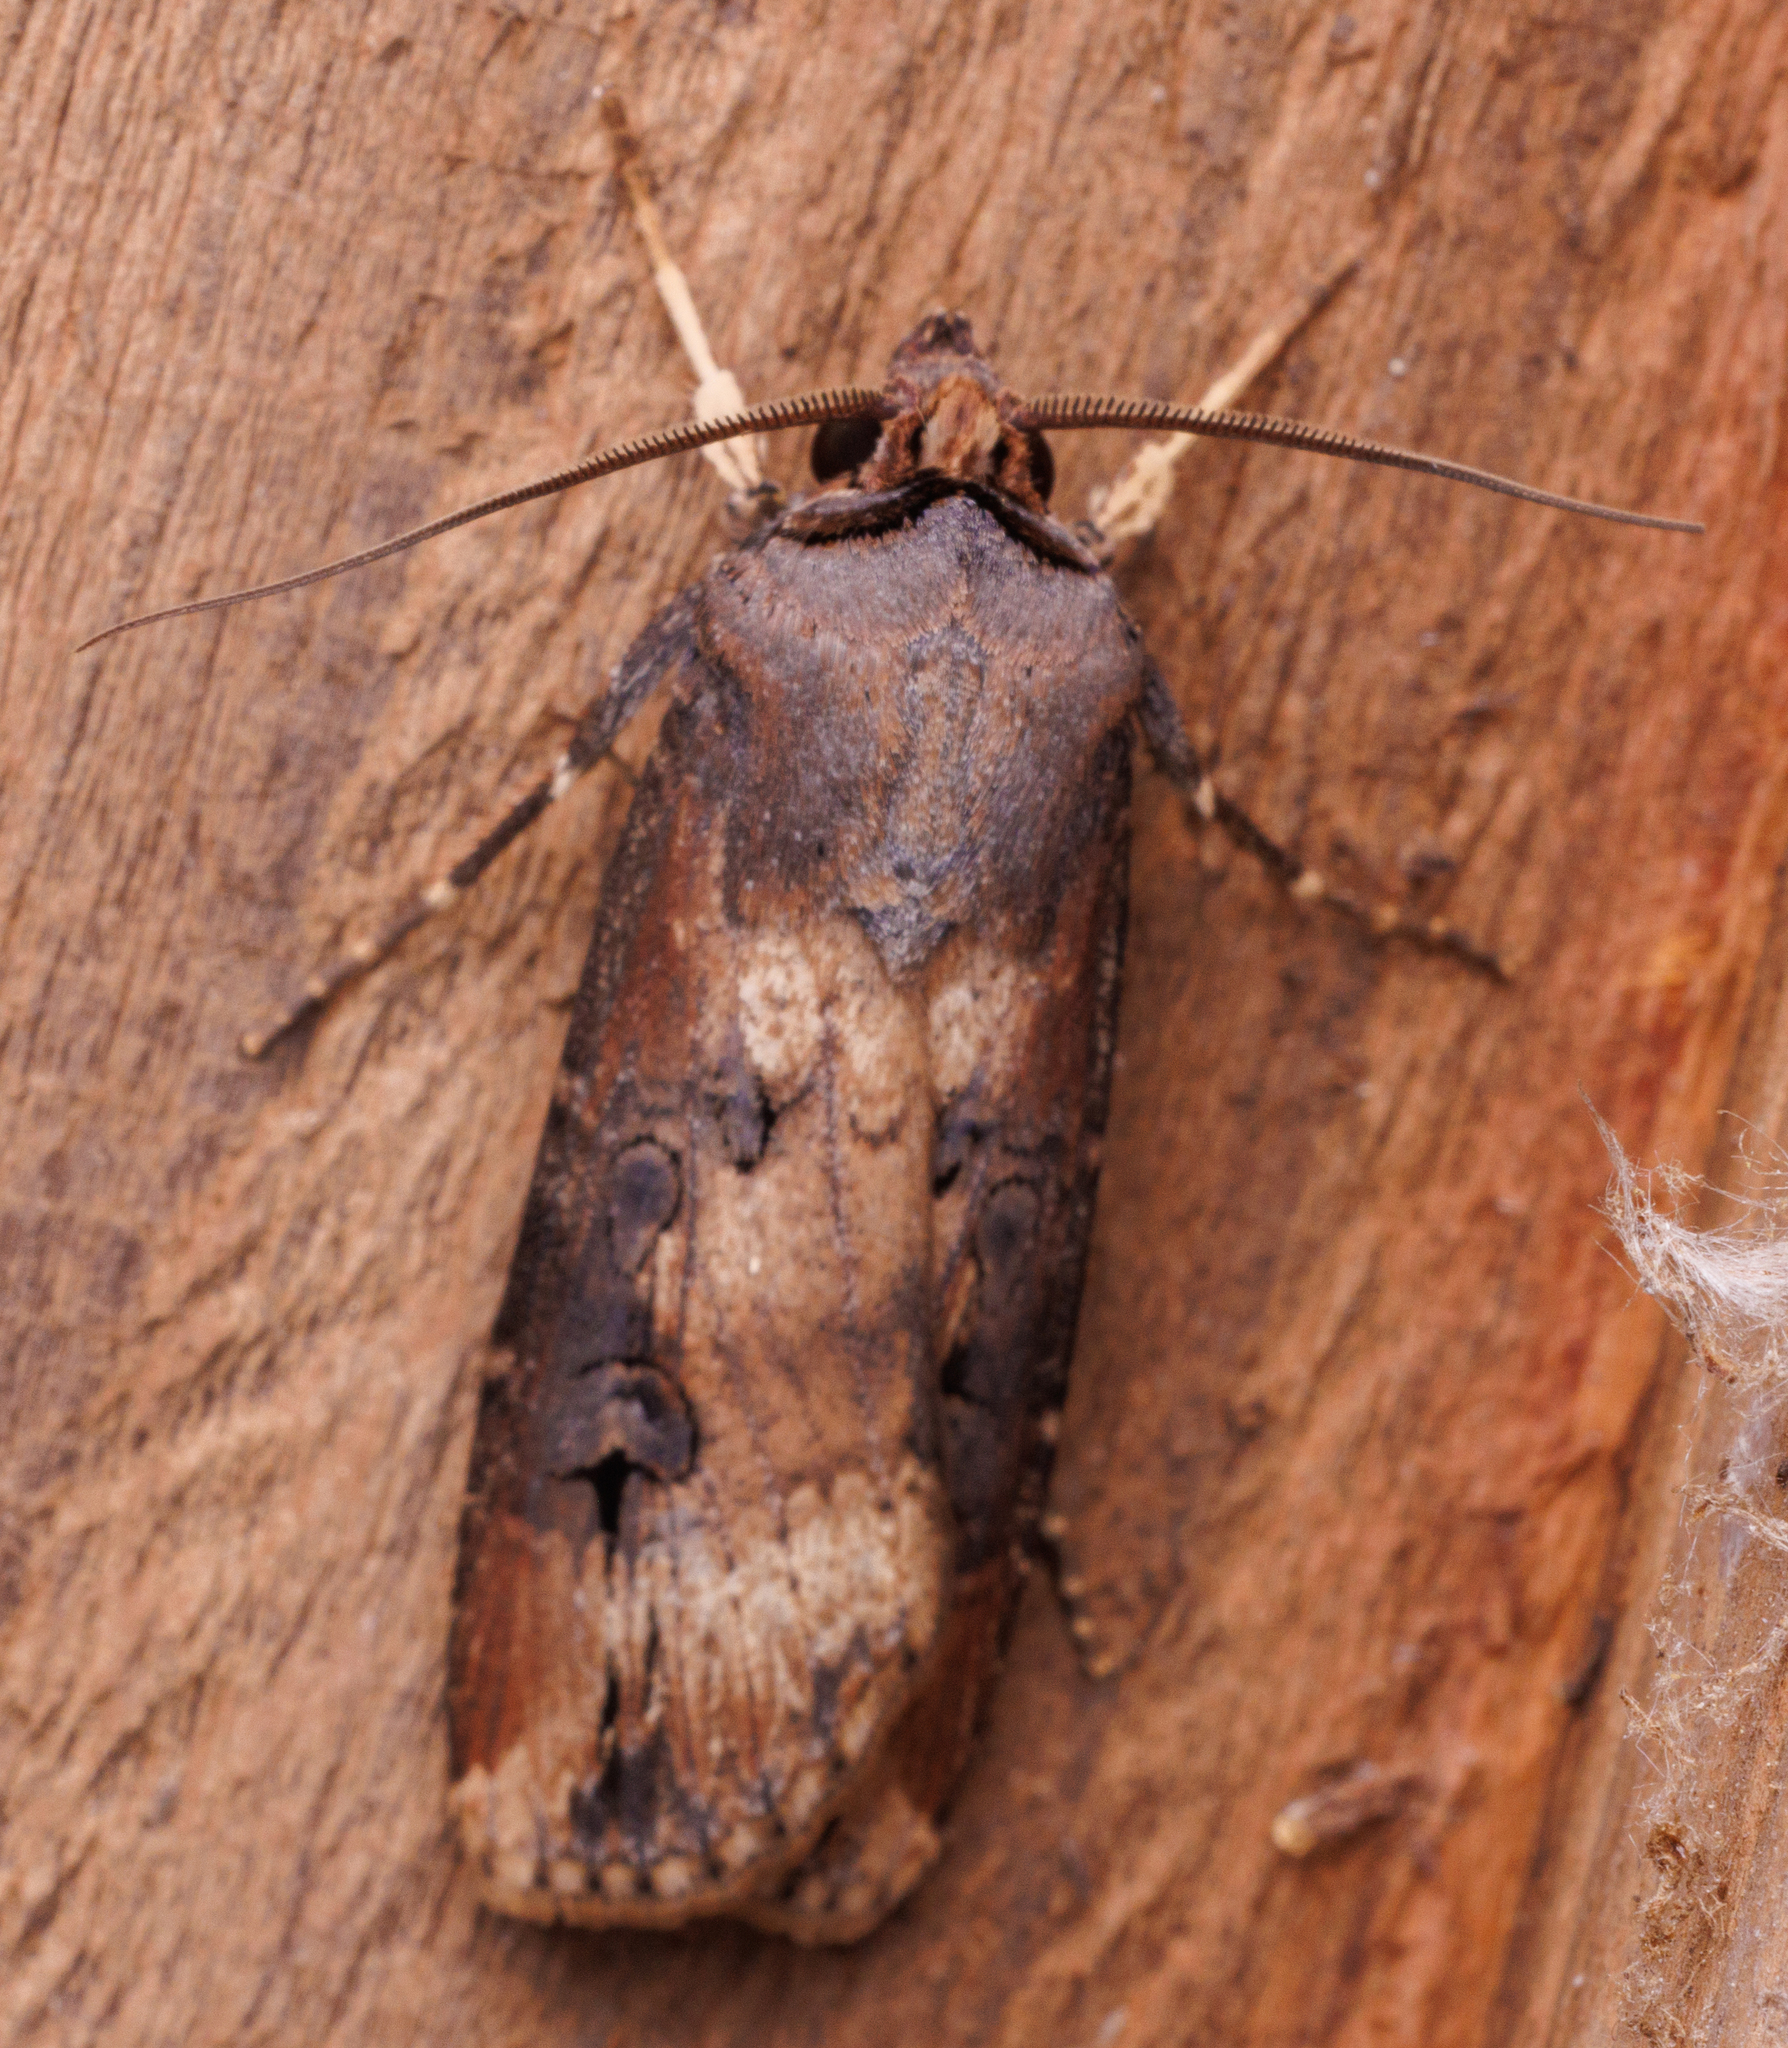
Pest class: cutworms